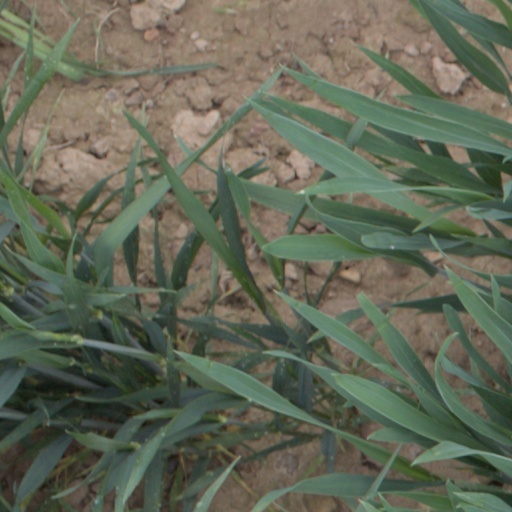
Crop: wheat